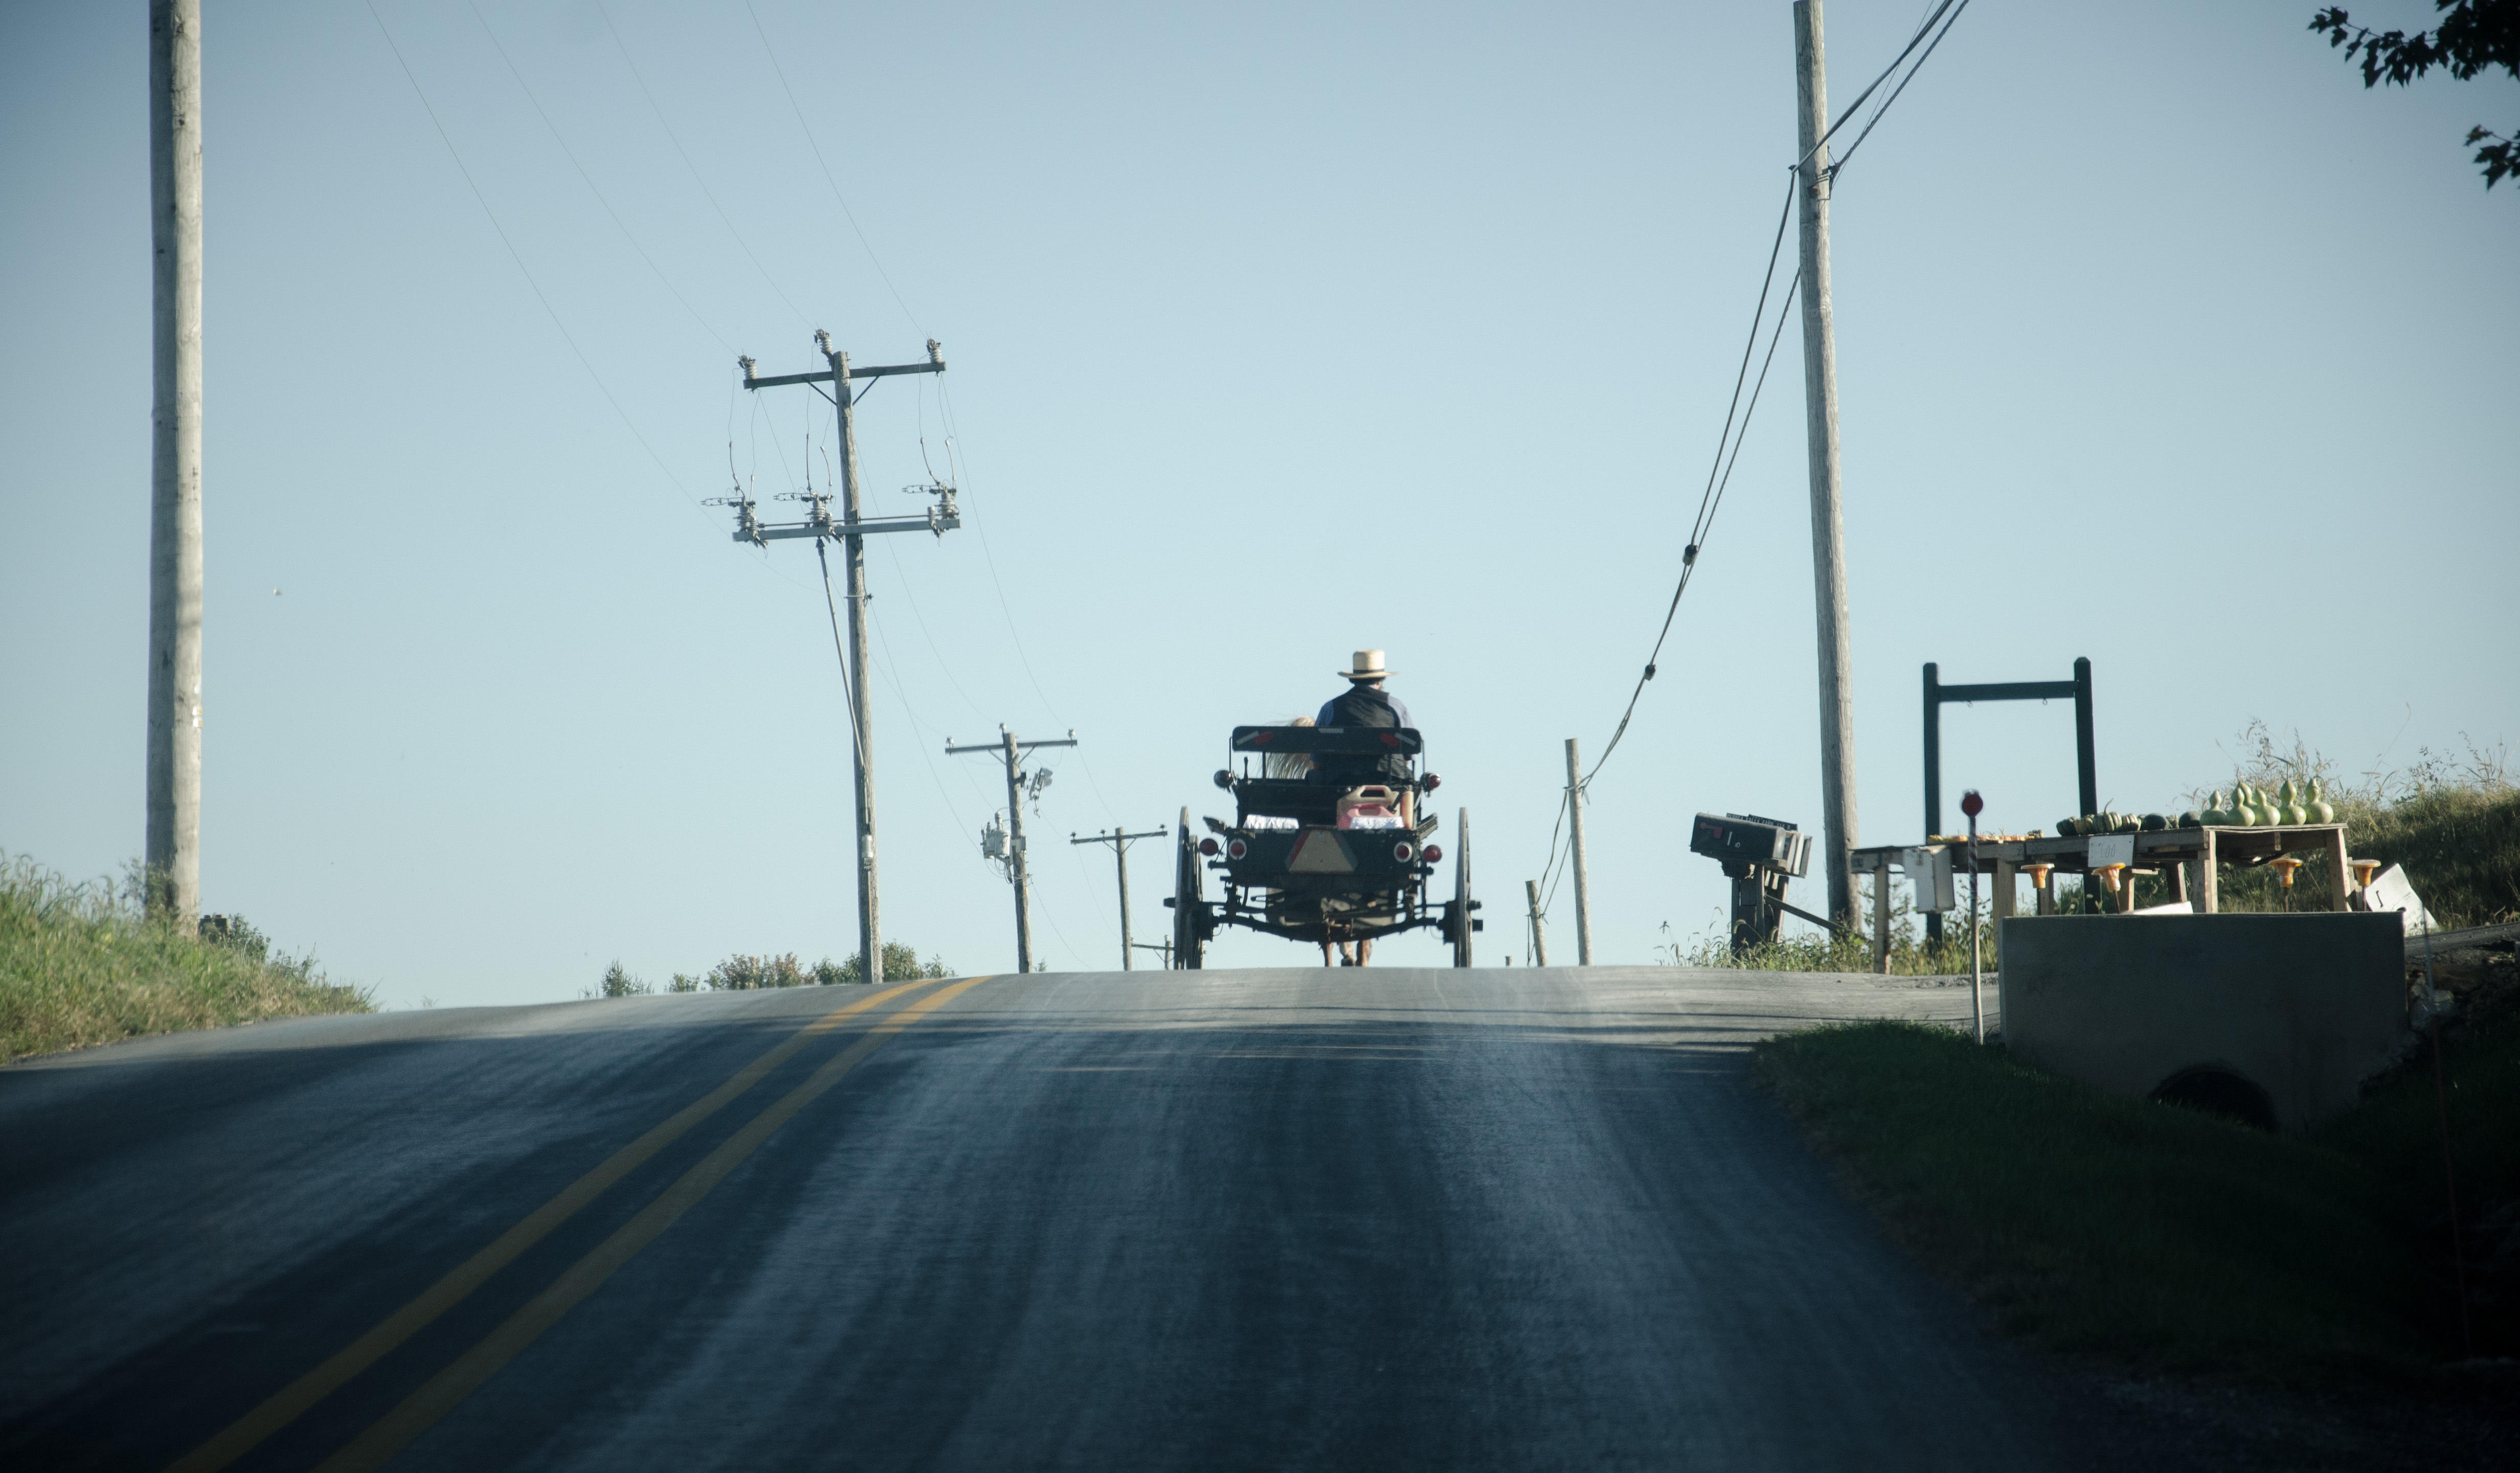
road, highway, asphalt, transport, team, infrastructure, amish, shape, coach, coachman, horse drawn carriage